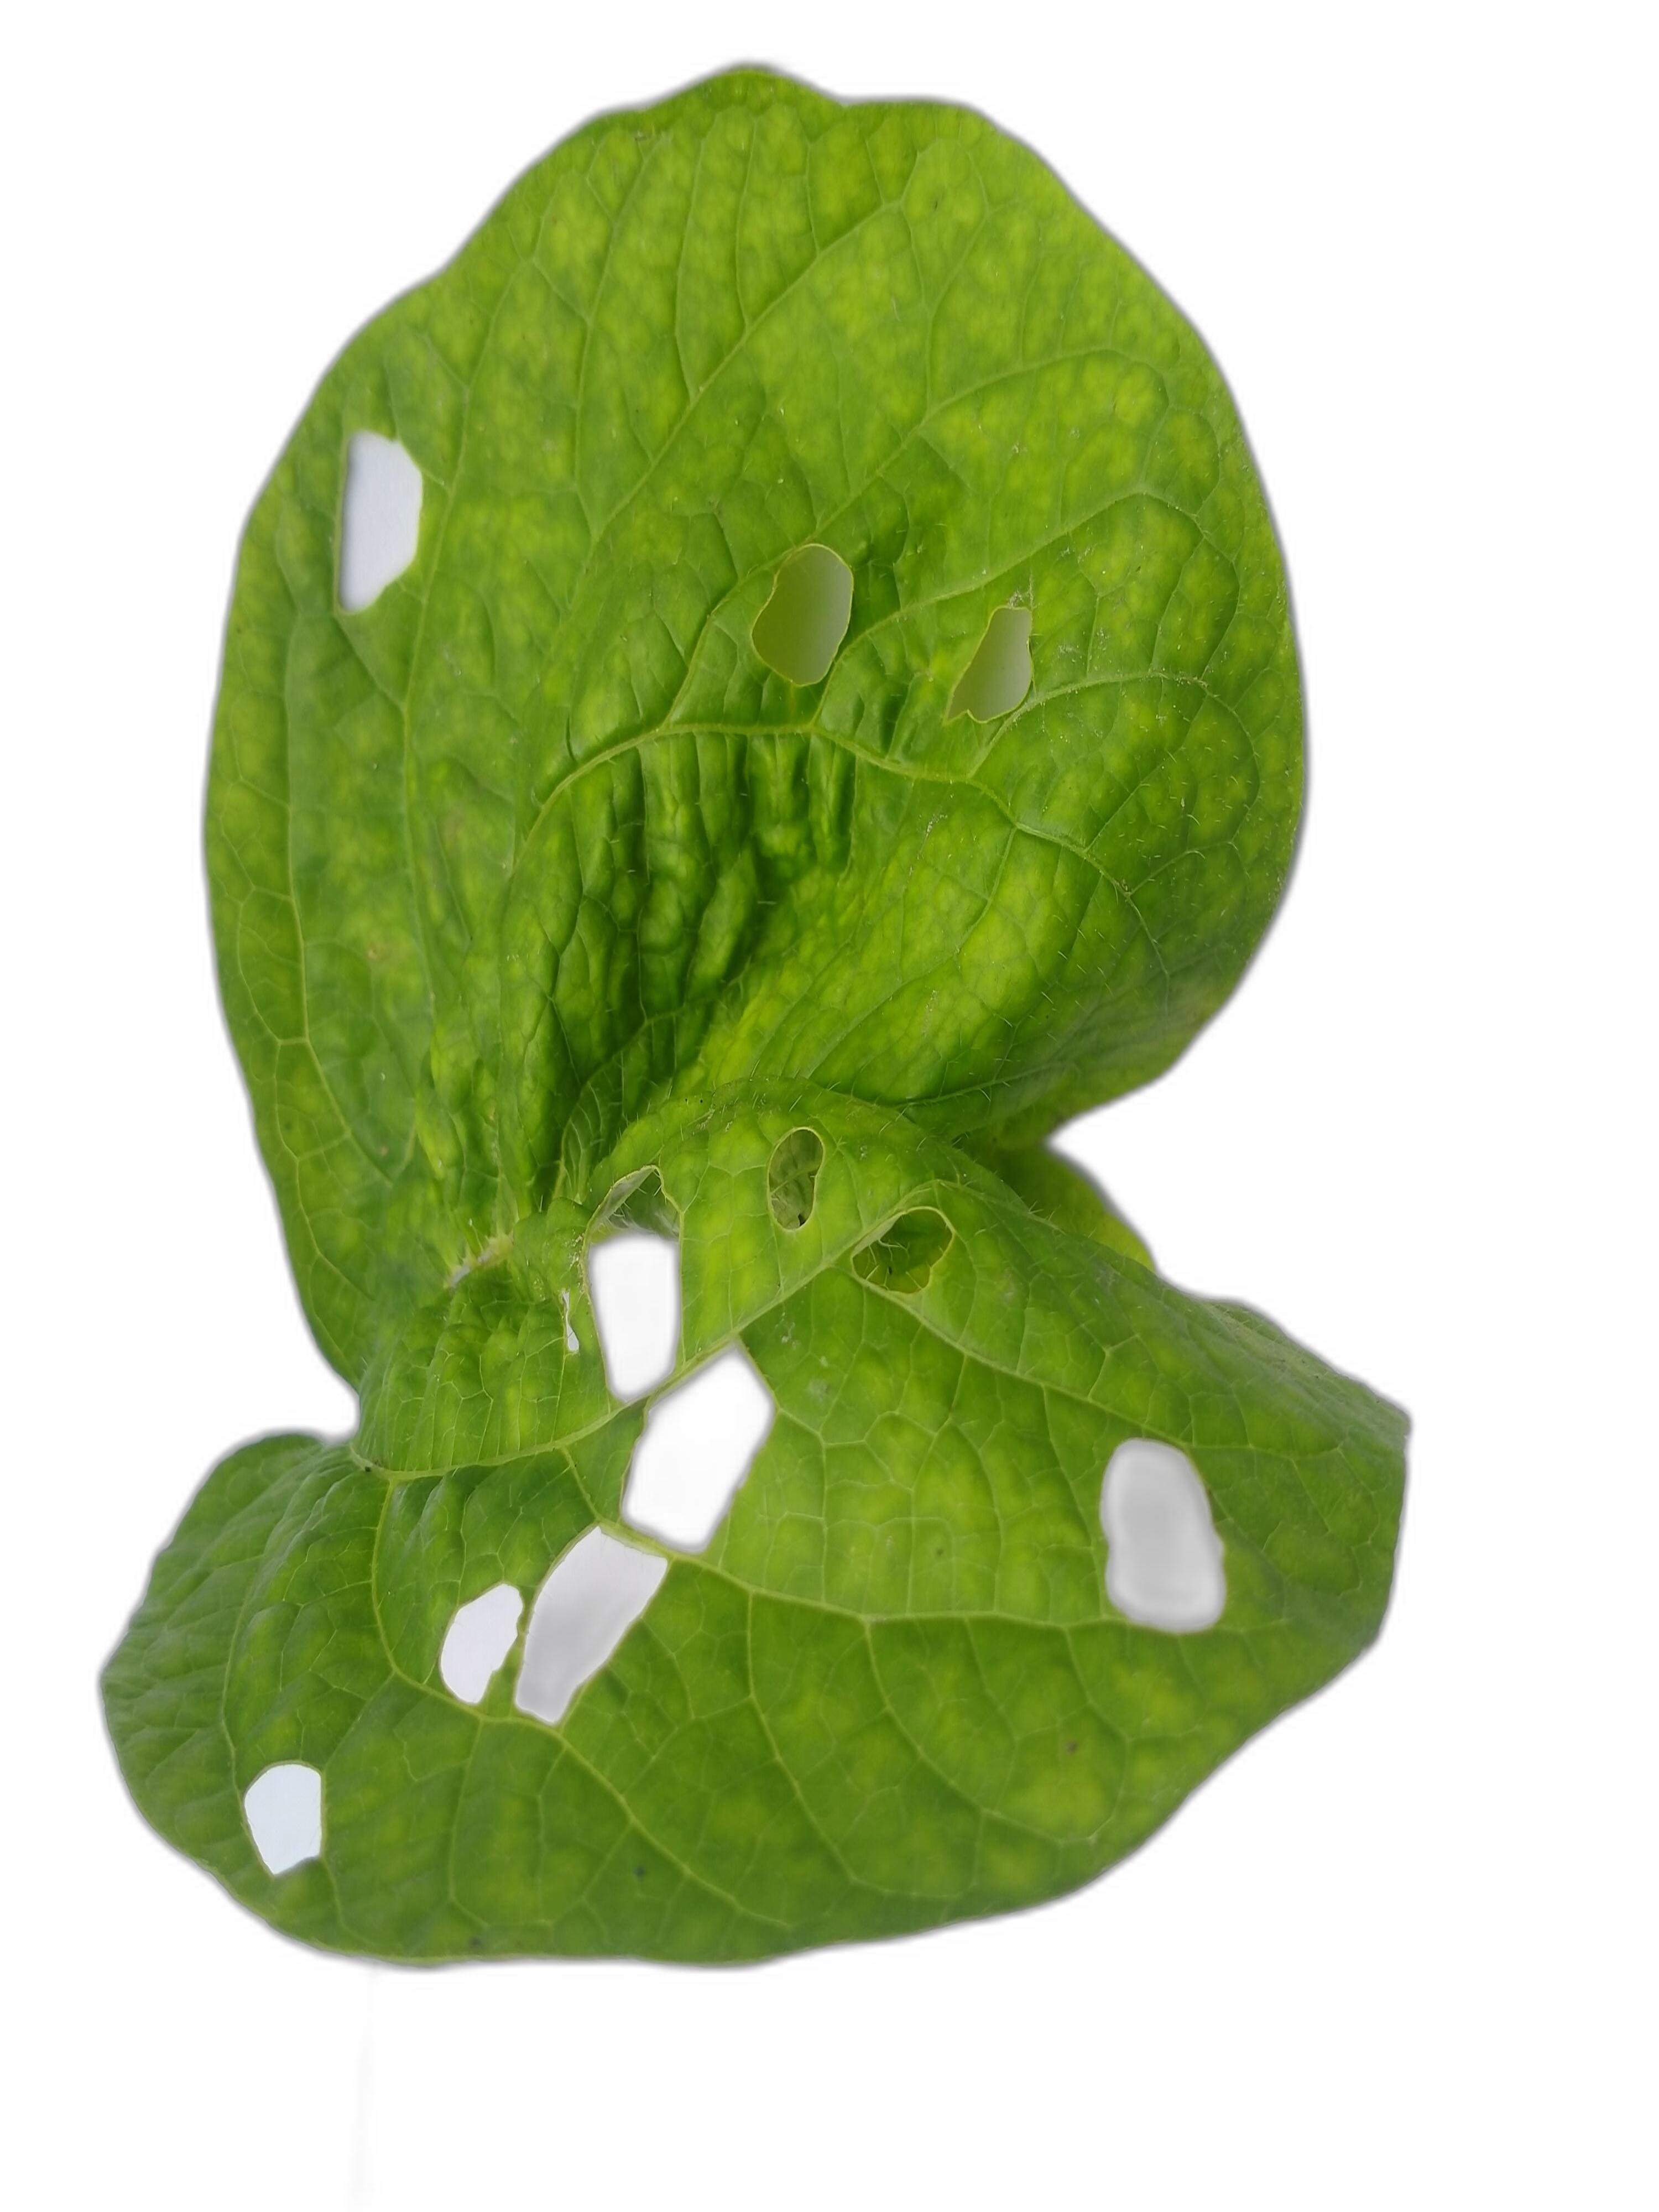
Label: Leaf Crinkle